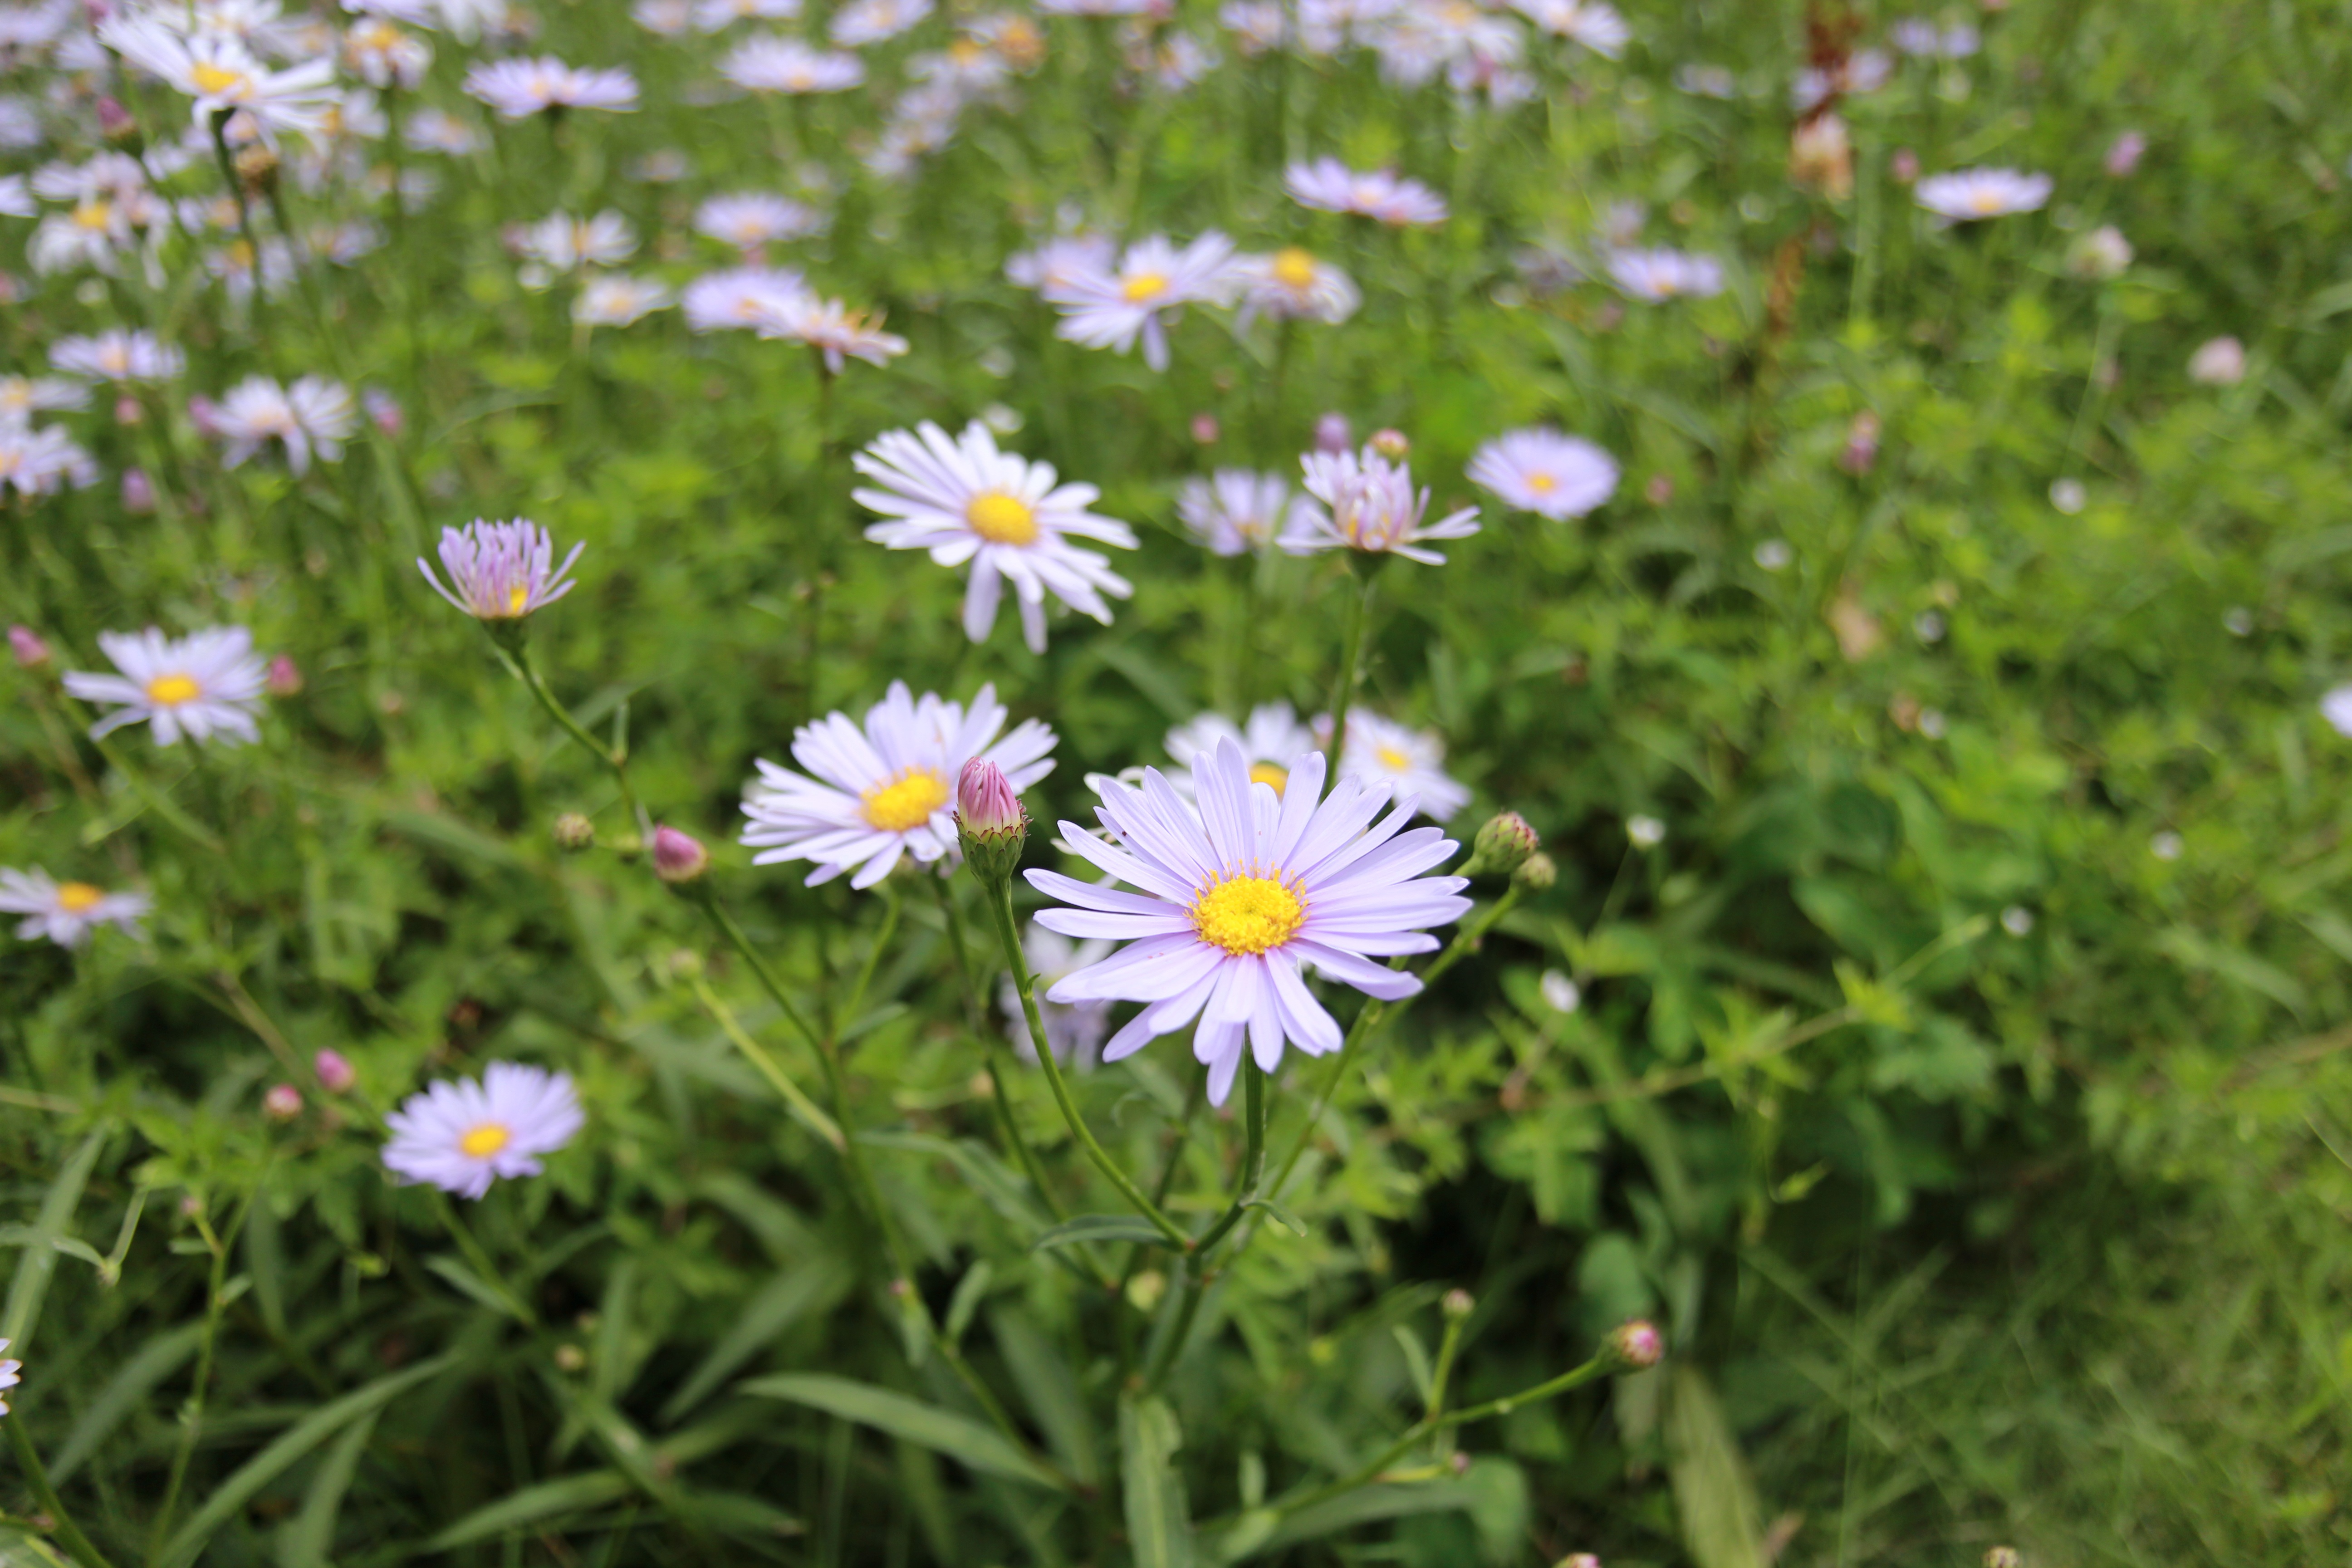
nature, grass, plant, field, lawn, meadow, prairie, cosmos, flower, petal, daisy, botany, flora, wildflower, aster, flowering plant, gangwon do, daisy family, oxeye daisy, annual plant, tae alpine, phoenix park, yangyang, land plant, chamaemelum nobile, marguerite daisy, garden cosmos